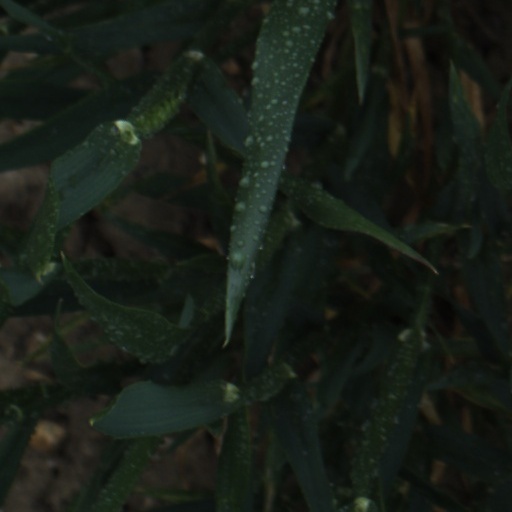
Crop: wheat